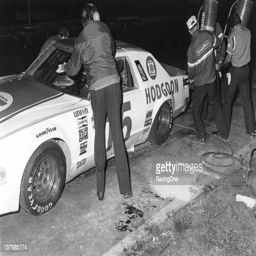
tv actor makes a pit stop during the race he would go on to finish third in the race